Stymphalus (Arcadia)

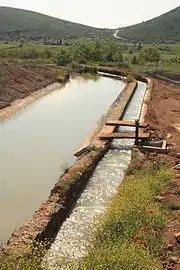
View of Hadrian's aqueduct

The mountain at the southern end of the plain, opposite Cyllene, was called Apelaurum (τὸ Ἀπέλαυρον), and at its foot is the subterranean outlet of the lake of Stymphalus (ἡ Στυμφαλὶς λίμνη or ἡ Στυμφηλίη λίμνη). This lake is formed partly by the rain-water descending from Cyllene and Apelaurum, and partly by three streams which flow into it from different parts of the plain. From the west descends a small stream, which rises in Mount Geronteium in the neighbourhood of Kastanía; and from the east comes another stream, which rises near Dusa. But the most important of the three streams is the one which rises on the northern side of the plain, from a copious subterranean outlet; this stream was called Stymphalus by the ancients; it was regarded by them as the principal source of the lake, and was universally believed to make its reappearance, after a subterranean course of 200 stadia, as the river Erasinus in Argolis.